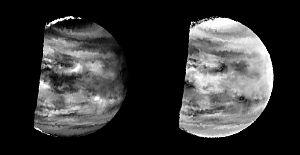
Vénus est la deuxième planète du Système solaire par ordre d'éloignement au Soleil, et la sixième plus grosse aussi bien par la masse que le diamètre. Elle doit son nom à la déesse romaine de l'amour.